Pitt Meadows

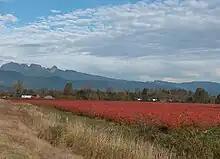
Pitt Meadows blueberry farms

As a primarily residential area, approximately 85% of Pitt Meadows residents commute to work beyond its borders. Within the community, the largest employment sectors are, in order of importance: Primary (20%); Education and Health (19%); Accommodation, Food, and Beverage (16%); and Construction (9%).